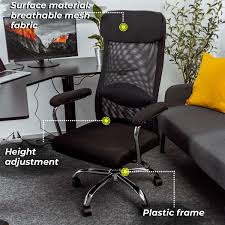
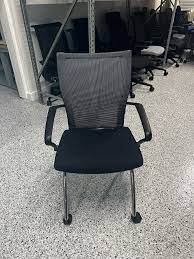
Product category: items_chair
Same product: no